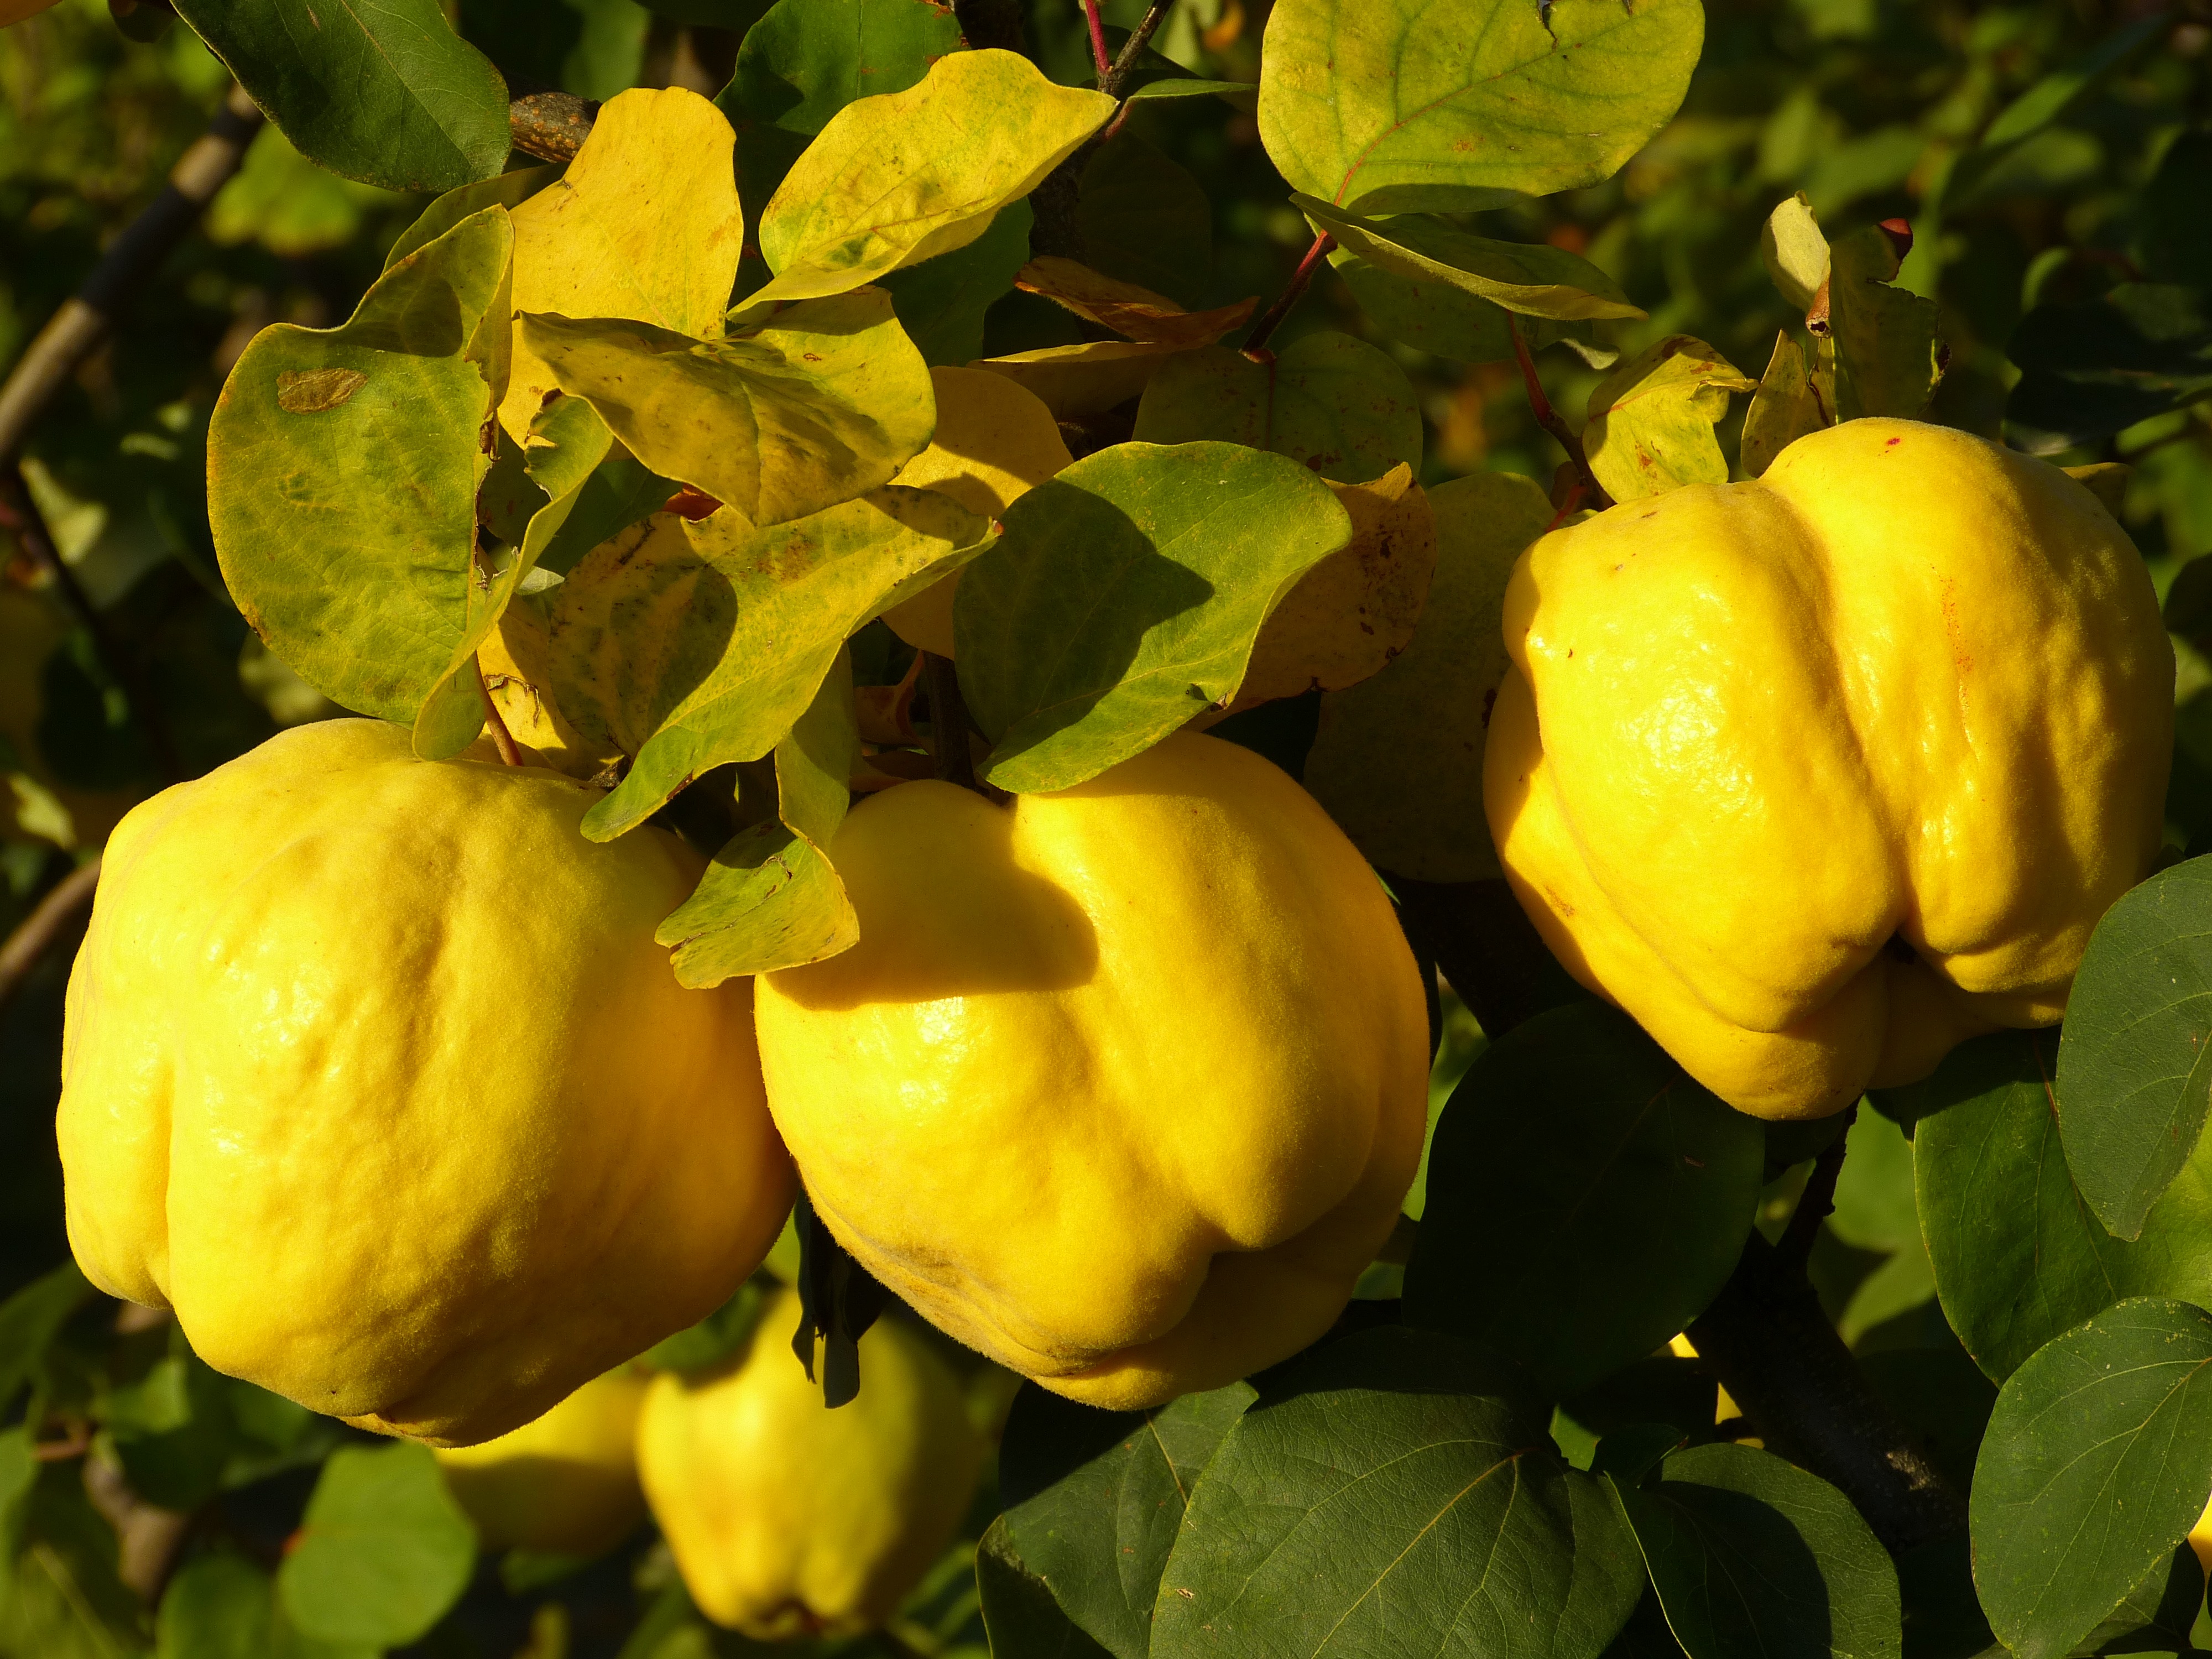
tree, nature, plant, fruit, leaf, flower, food, green, fluffy, produce, vegetable, botany, yellow, flora, gourd, peppers, hairy, citron, macro photography, quince, kernobstgewaechs, pome fruit, rose greenhouse, flowering plant, land plant, cydonia oblonga